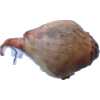
Label: onion